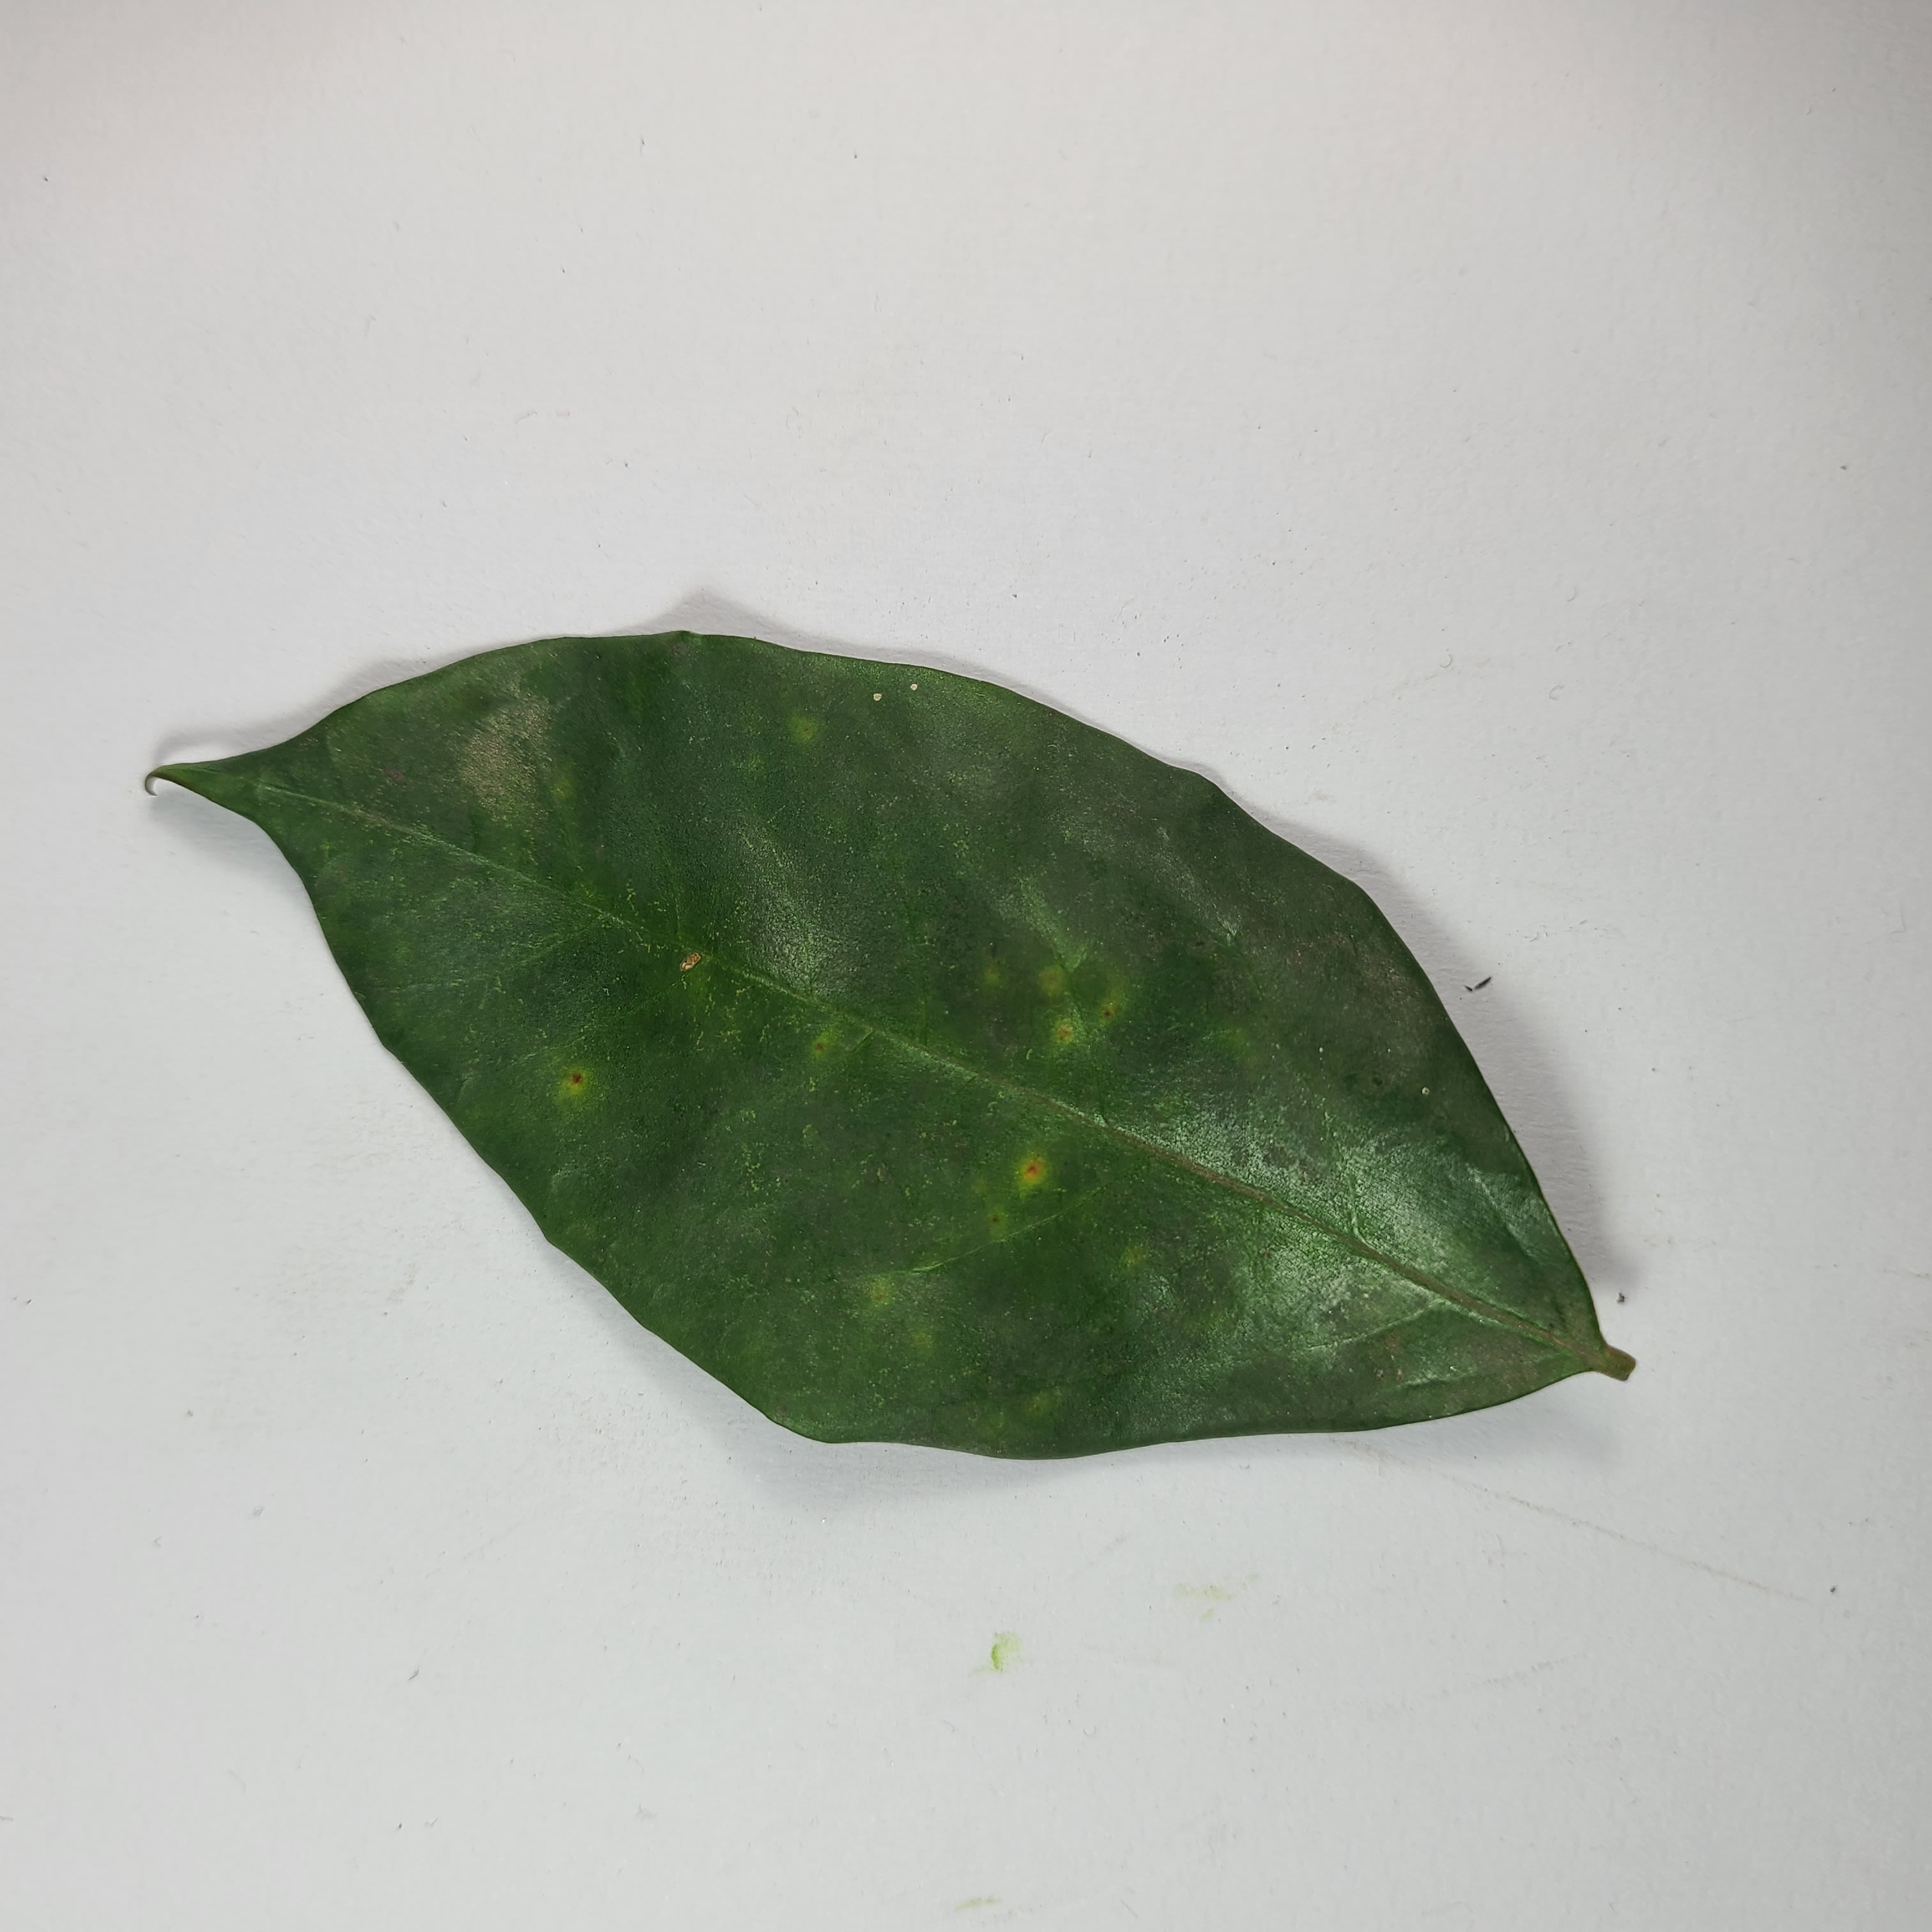
Label: Healthy Leaves